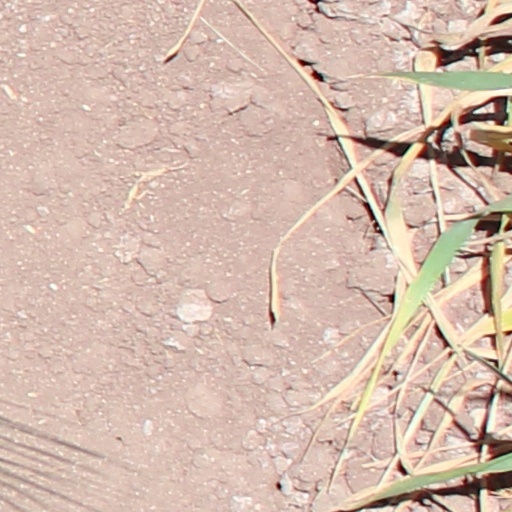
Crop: wheat